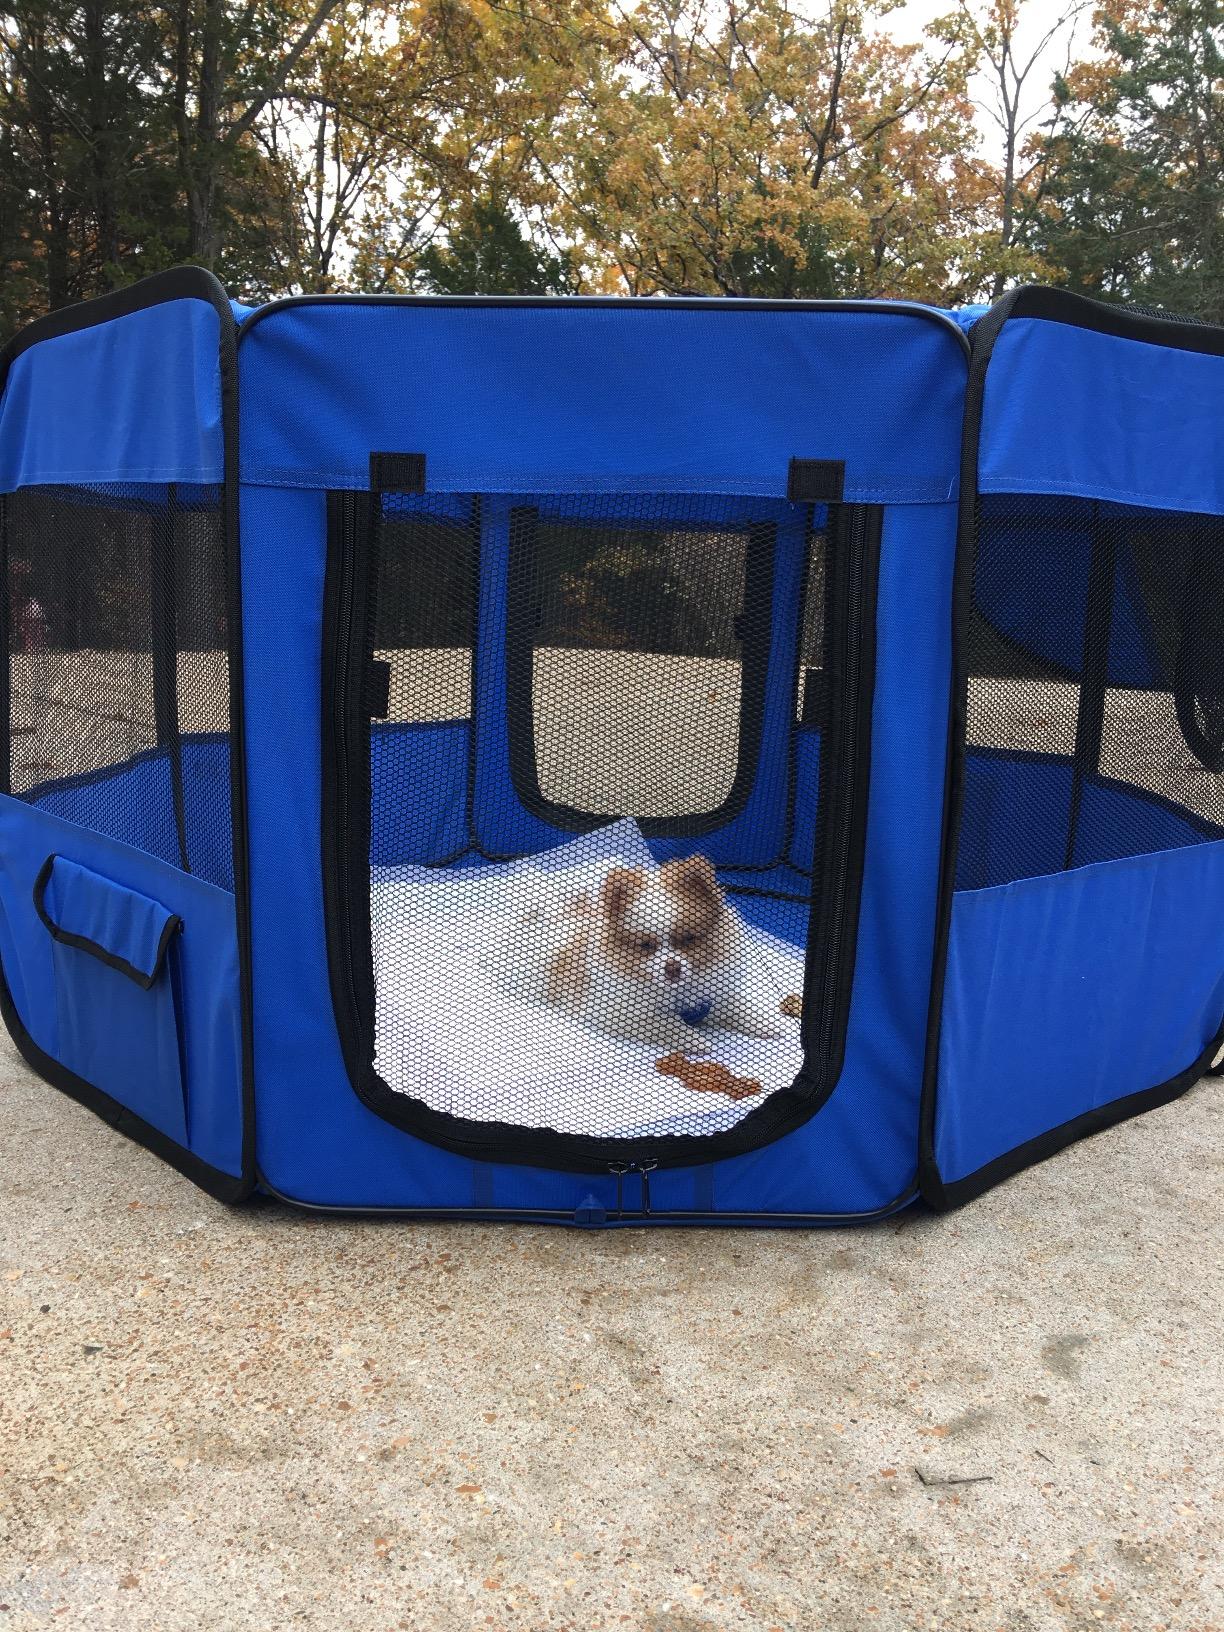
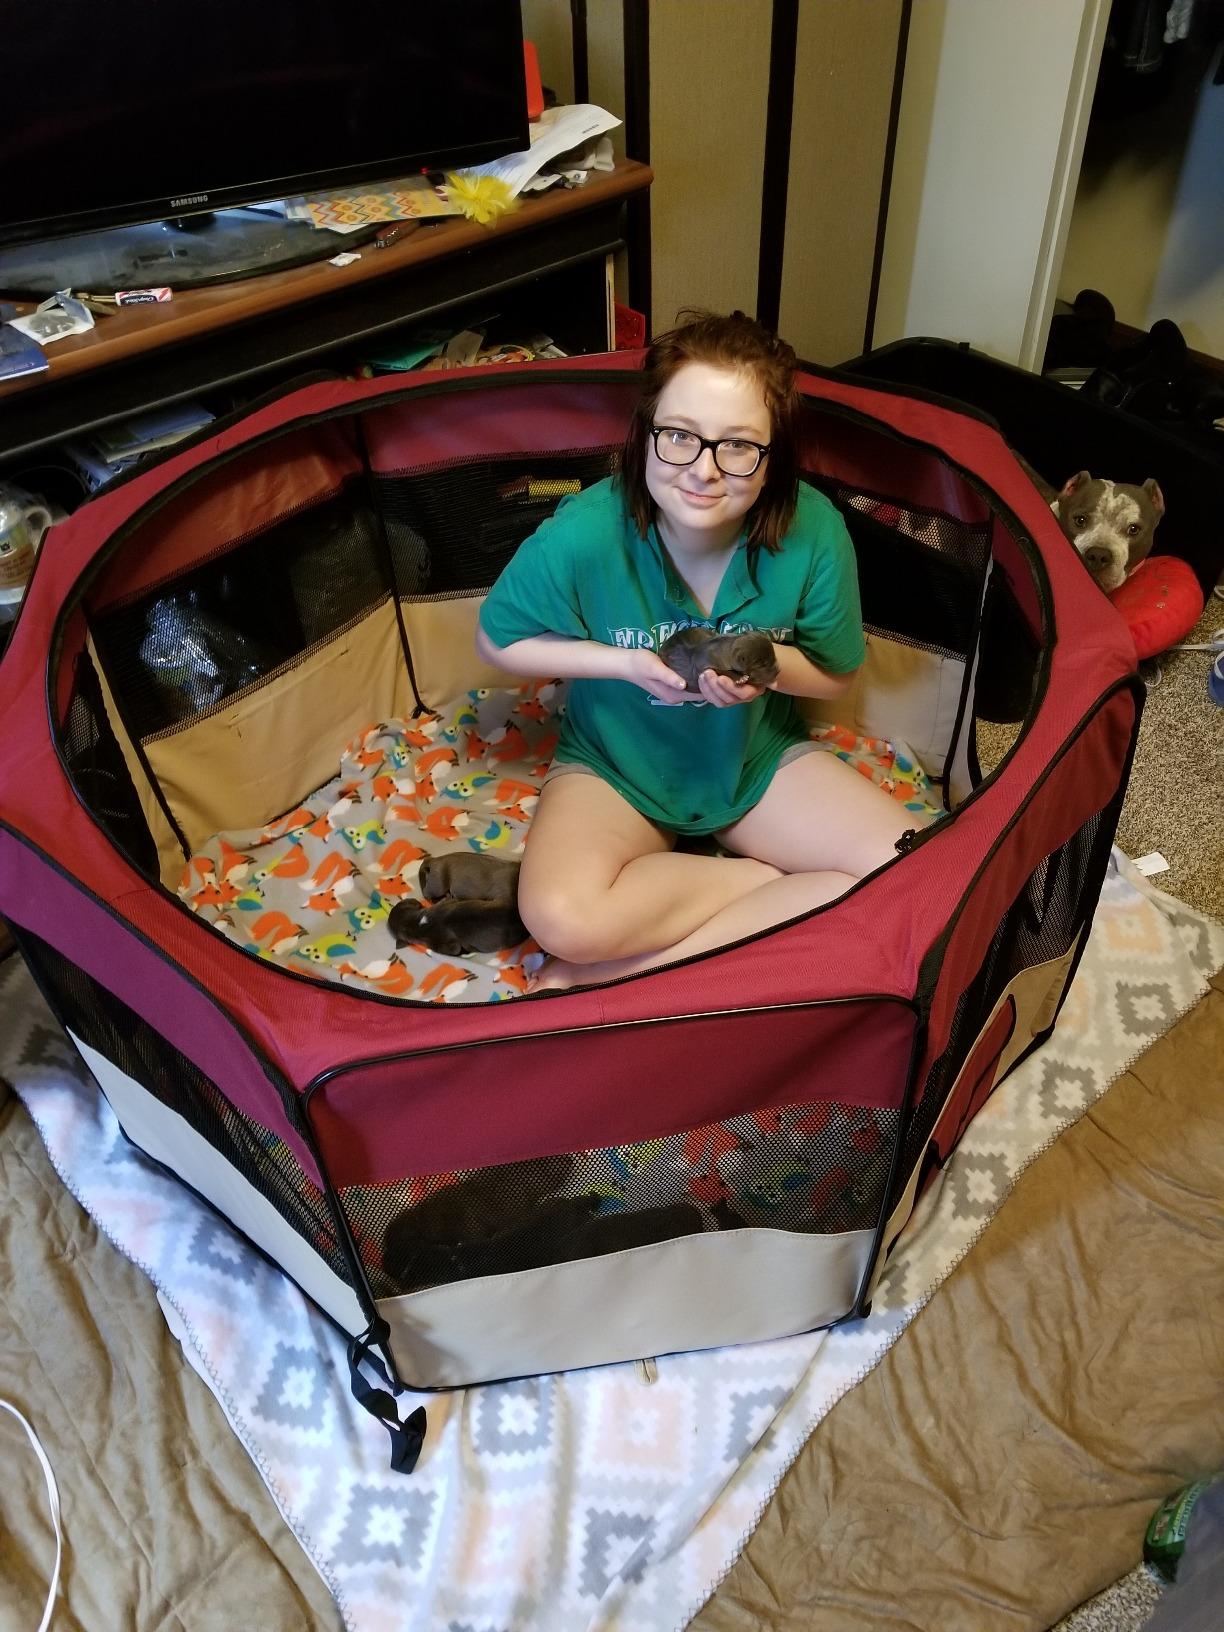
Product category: items_kennel
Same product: no